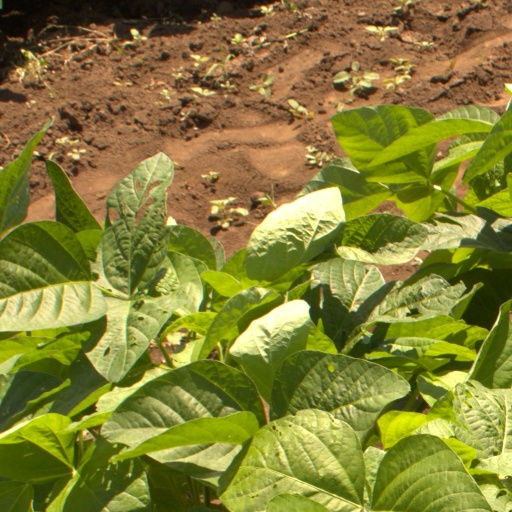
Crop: soybean